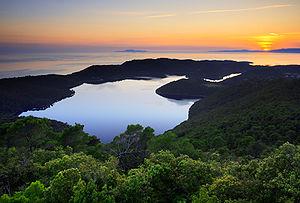
L'île de Mljet est une île de Croatie située entre l'île de Korčula et la ville de Dubrovnik.